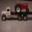
Label: truck